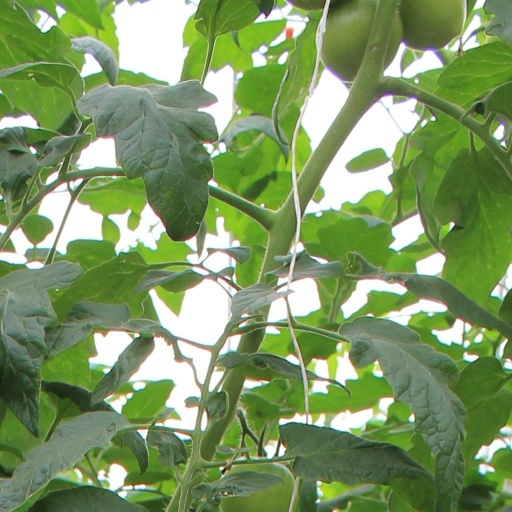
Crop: tomato